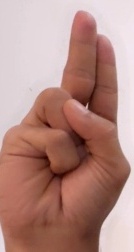
ASL sign: U